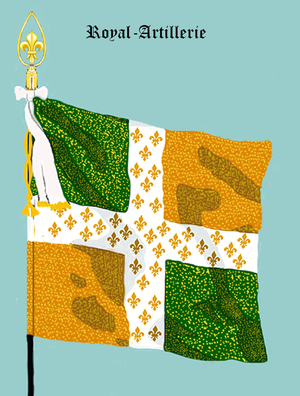
Le régiment Royal-Artillerie est un régiment d’artillerie du royaume de France créé en 1671. L'actuel 1er régiment d'artillerie conserve son drapeau, ses traditions et porte le surnom de Royal Artillerie.